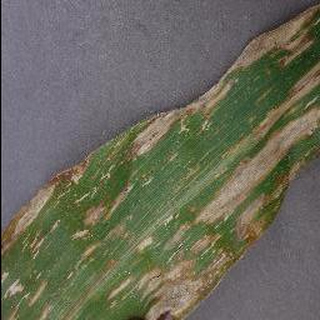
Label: corn_cercospora_leaf_spot